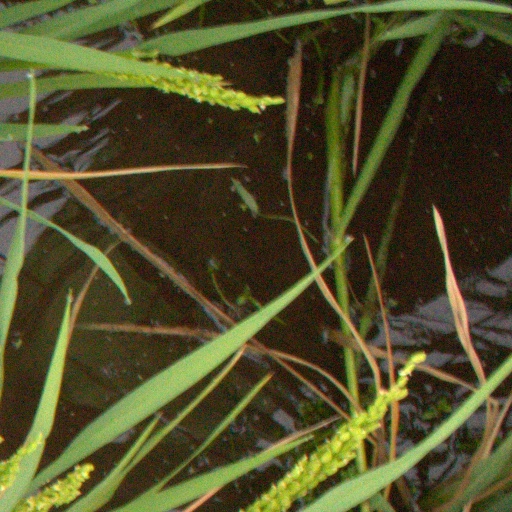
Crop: rice